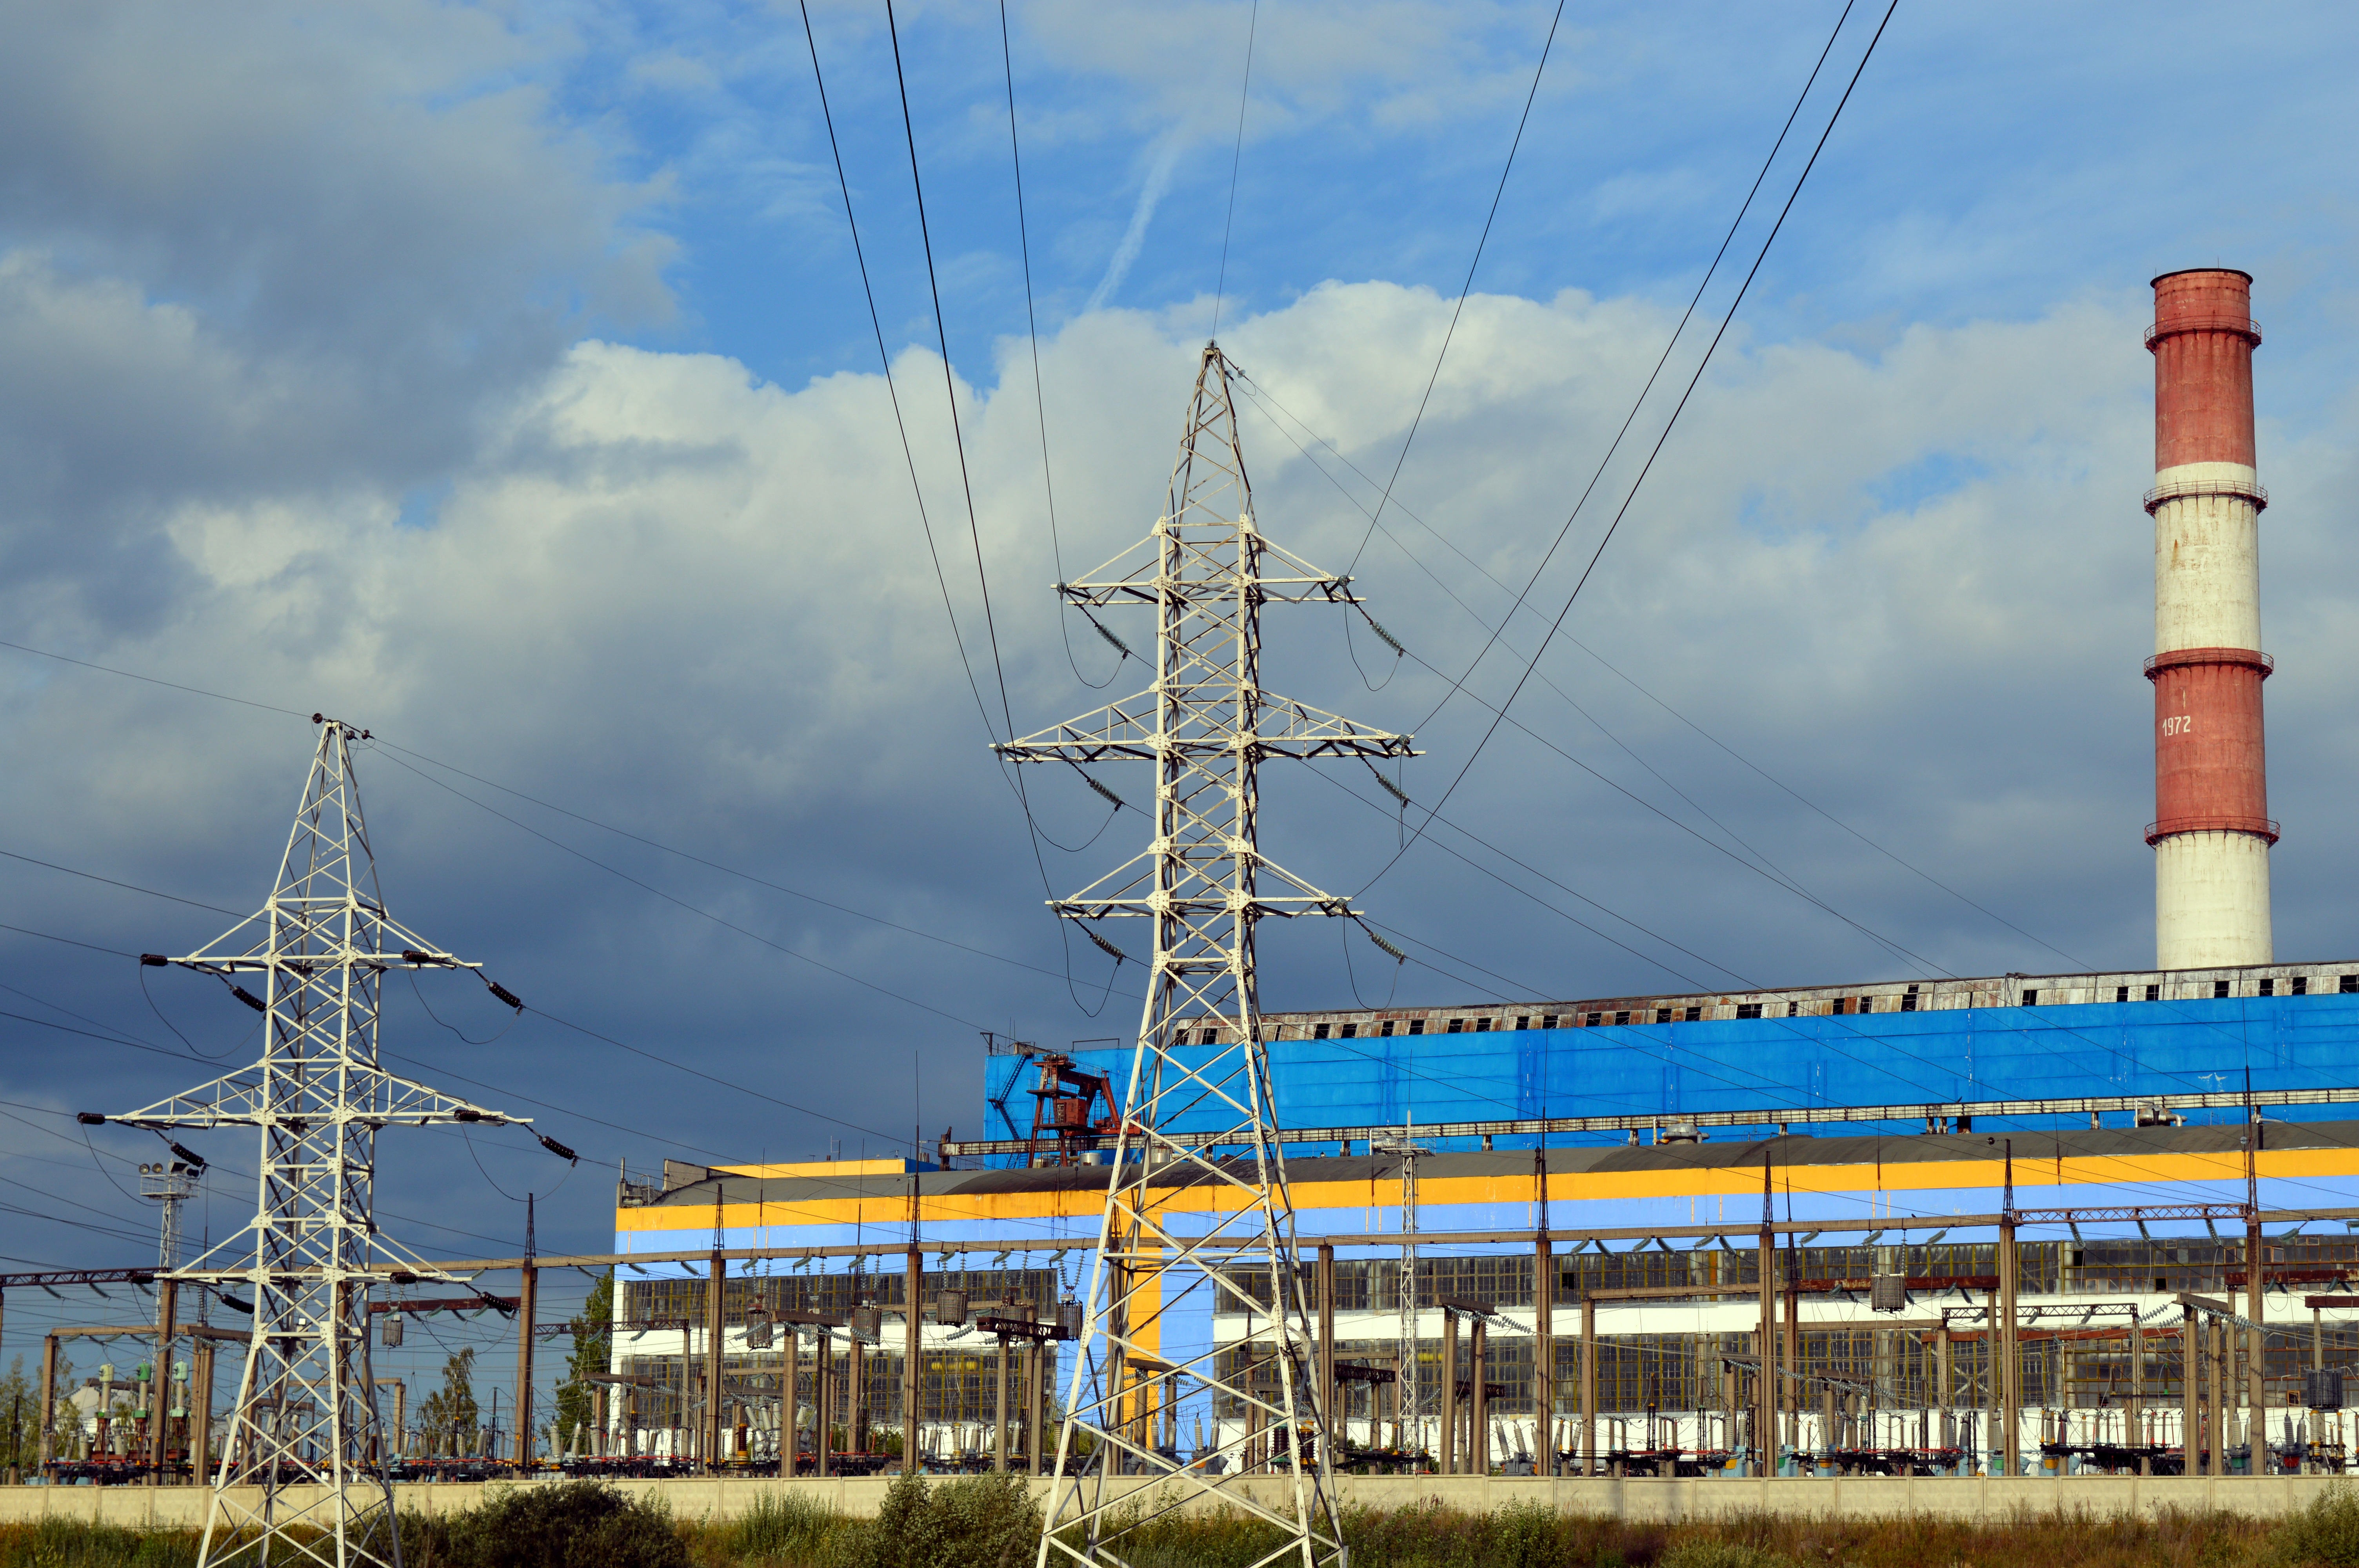
post, plant, wind, wire, vehicle, tower, power line, mast, factory, industry, electricity, energy, pylon, russia, production, trumpet, old factory, transmission tower, lap, power station, industrialization, transmission towers, electric power, outdoor structure, electrical supply, overhead power line